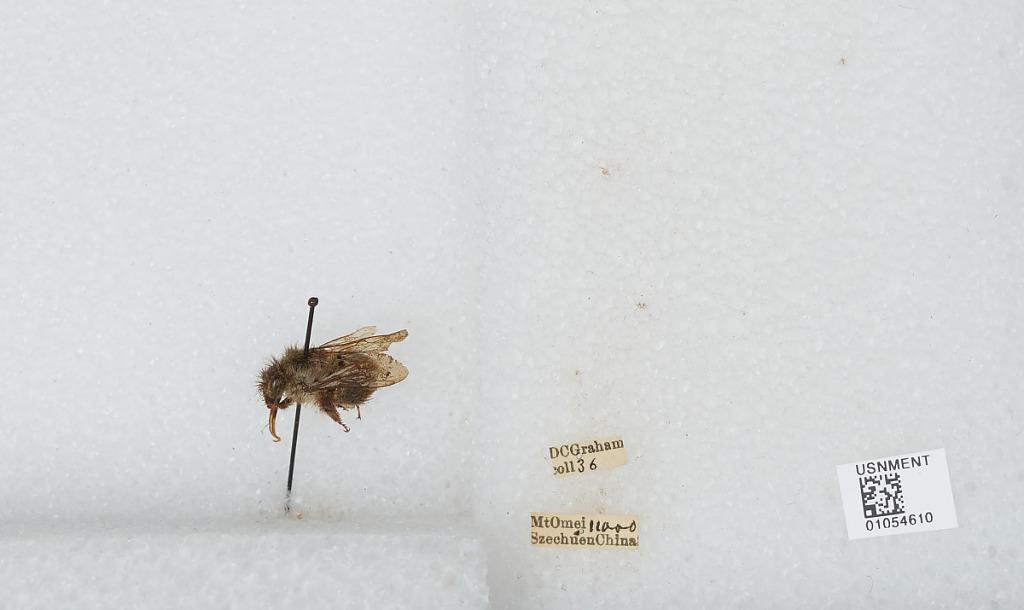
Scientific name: Bombus sp.
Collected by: D. Graham
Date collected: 1936--
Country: China
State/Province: Sichuan
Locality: Mount Emei